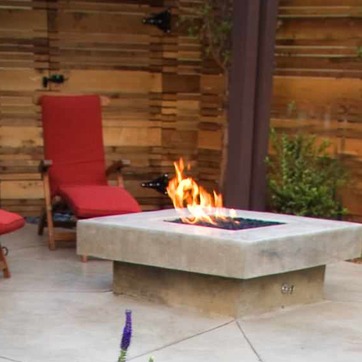
Material: other